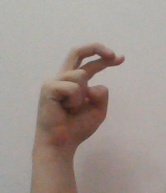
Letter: zay